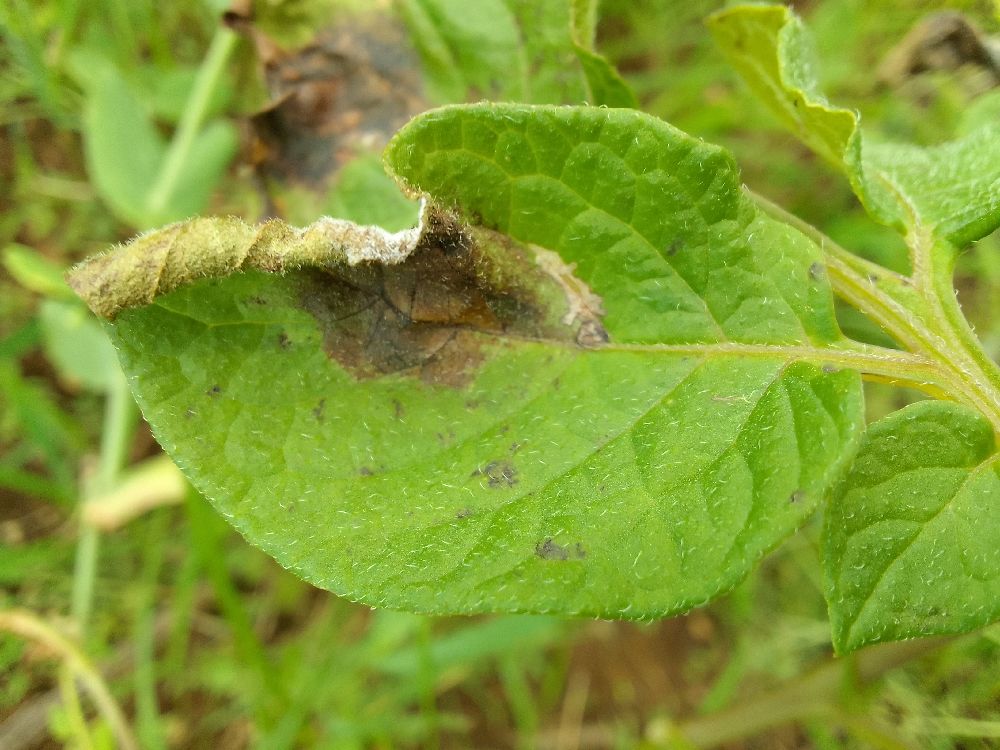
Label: Late blight